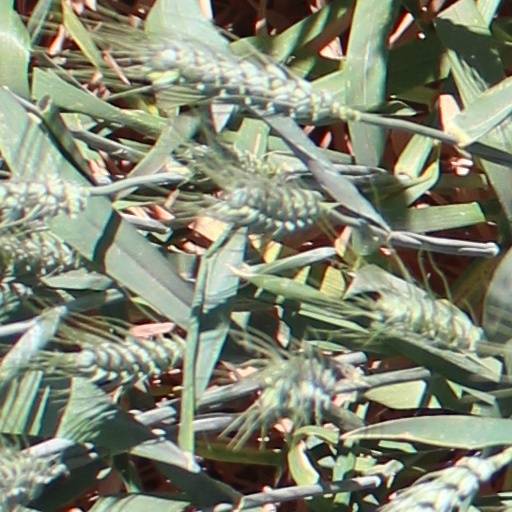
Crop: wheat